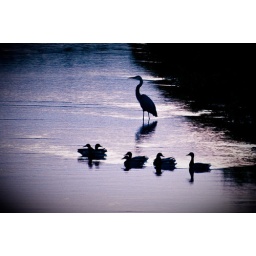
A crane and ducks in the water together at dusk in Indiana.